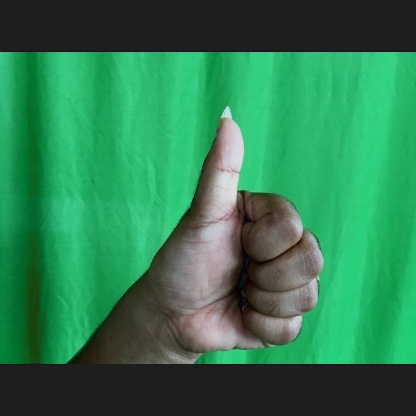
Mudra: Sikharam